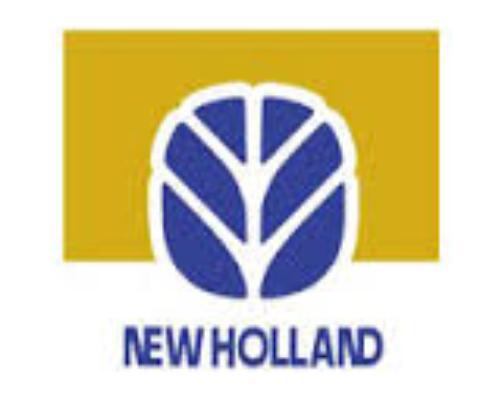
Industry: Others